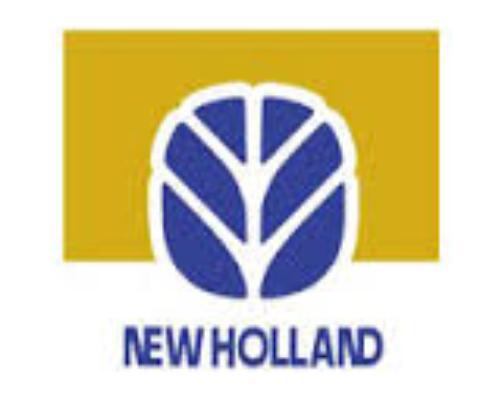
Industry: Others